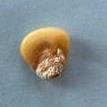
Maize quality: Bad